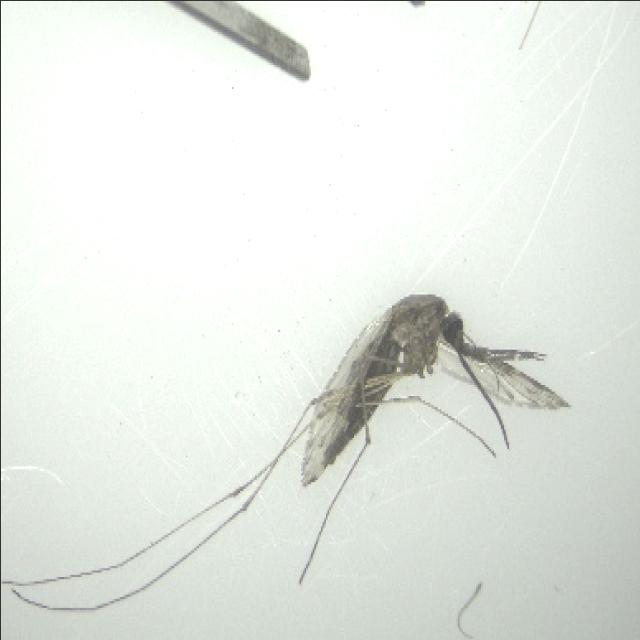
Species: anopheles_sinensis